Elena Kagan Supreme Court nomination

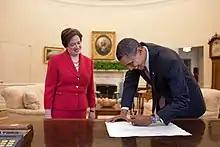
Obama signing Kagan's commission on August 6, 2010, following her Senate confirmation

The Senate confirmed Elena Kagan to be an associate justice of the Supreme Court on August 5, 2010, by a vote of 63–37. All Democrats, except for Ben Nelson, voted for her, as did Independents Joe Lieberman and Bernie Sanders, and five Republicans: Susan Collins, Lindsey Graham, Judd Gregg, Richard Lugar, and Olympia Snowe.